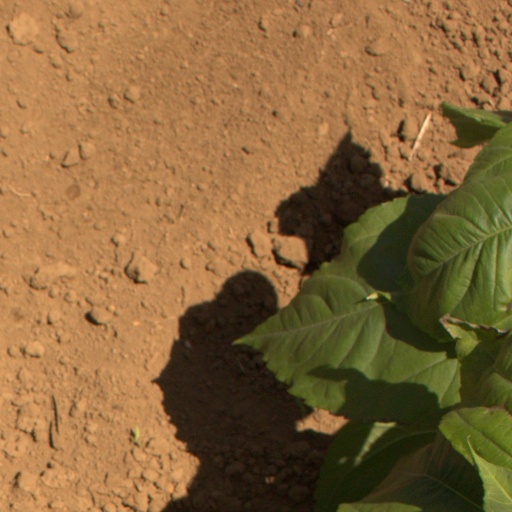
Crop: Jerusalem artichoke